National Institute of Technology Delhi

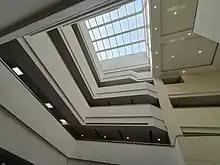
NIT Delhi new campus

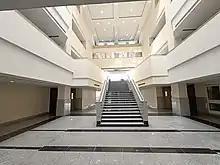
NIT Delhi Admin block

NIT Delhi is located around 25 km from Delhi city on National Highway 44. The campus spans of land in Narela, Delhi. The first phase of the permanent campus of NIT Delhi has been completed, and the institute currently functions from its permanent campus located in Narela, Delhi, on GT Karnal Road, near Bankoli village.